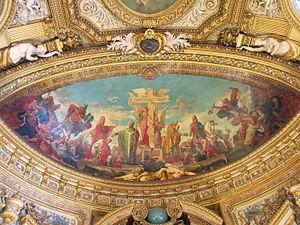
Plafond ouest de la salle des Conférences du palais du Luxembourg (Paris). Avec des personnages historiques de l'histoire de France des origines à Charlemagne. Henri Lehmann (1854).
Un cul-de-four est une voûte en forme de quart de sphère, rappelant la forme du four à pain, utilisée dès l'Antiquité et jusqu'à la fin de la période romane pour couvrir les absides.
Le palais du Luxembourg, situé dans le 6ᵉ arrondissement de Paris dans le nord du jardin du Luxembourg, est le siège du Sénat français, qui fut installé en 1799 dans le palais construit au début du XVIIᵉ siècle, à la suite de la régence de la reine Marie de Médicis. Il appartient au domaine de cette assemblée qui comprend également, à proximité du palais, l'hôtel du Petit Luxembourg, résidence du président du Sénat, le musée du Luxembourg, et l'ensemble du jardin.